Sree Krishna Swami Temple, Thodupuzha

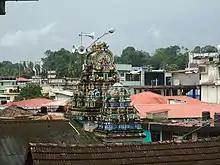

The morning section includes the 'Usha pooja' followed by the 'Abhishekam'. The flower garlands of the previous day are removed every morning. 'Nilapaduthara' or the holy platform is situated in front of the temple where the saint received the idol of deity. The idol is taken out of the sanctum sanctorum on the festival occasions to this platform and is taken back with fully decorated. The main offerings to the deity are owl and pigeon.